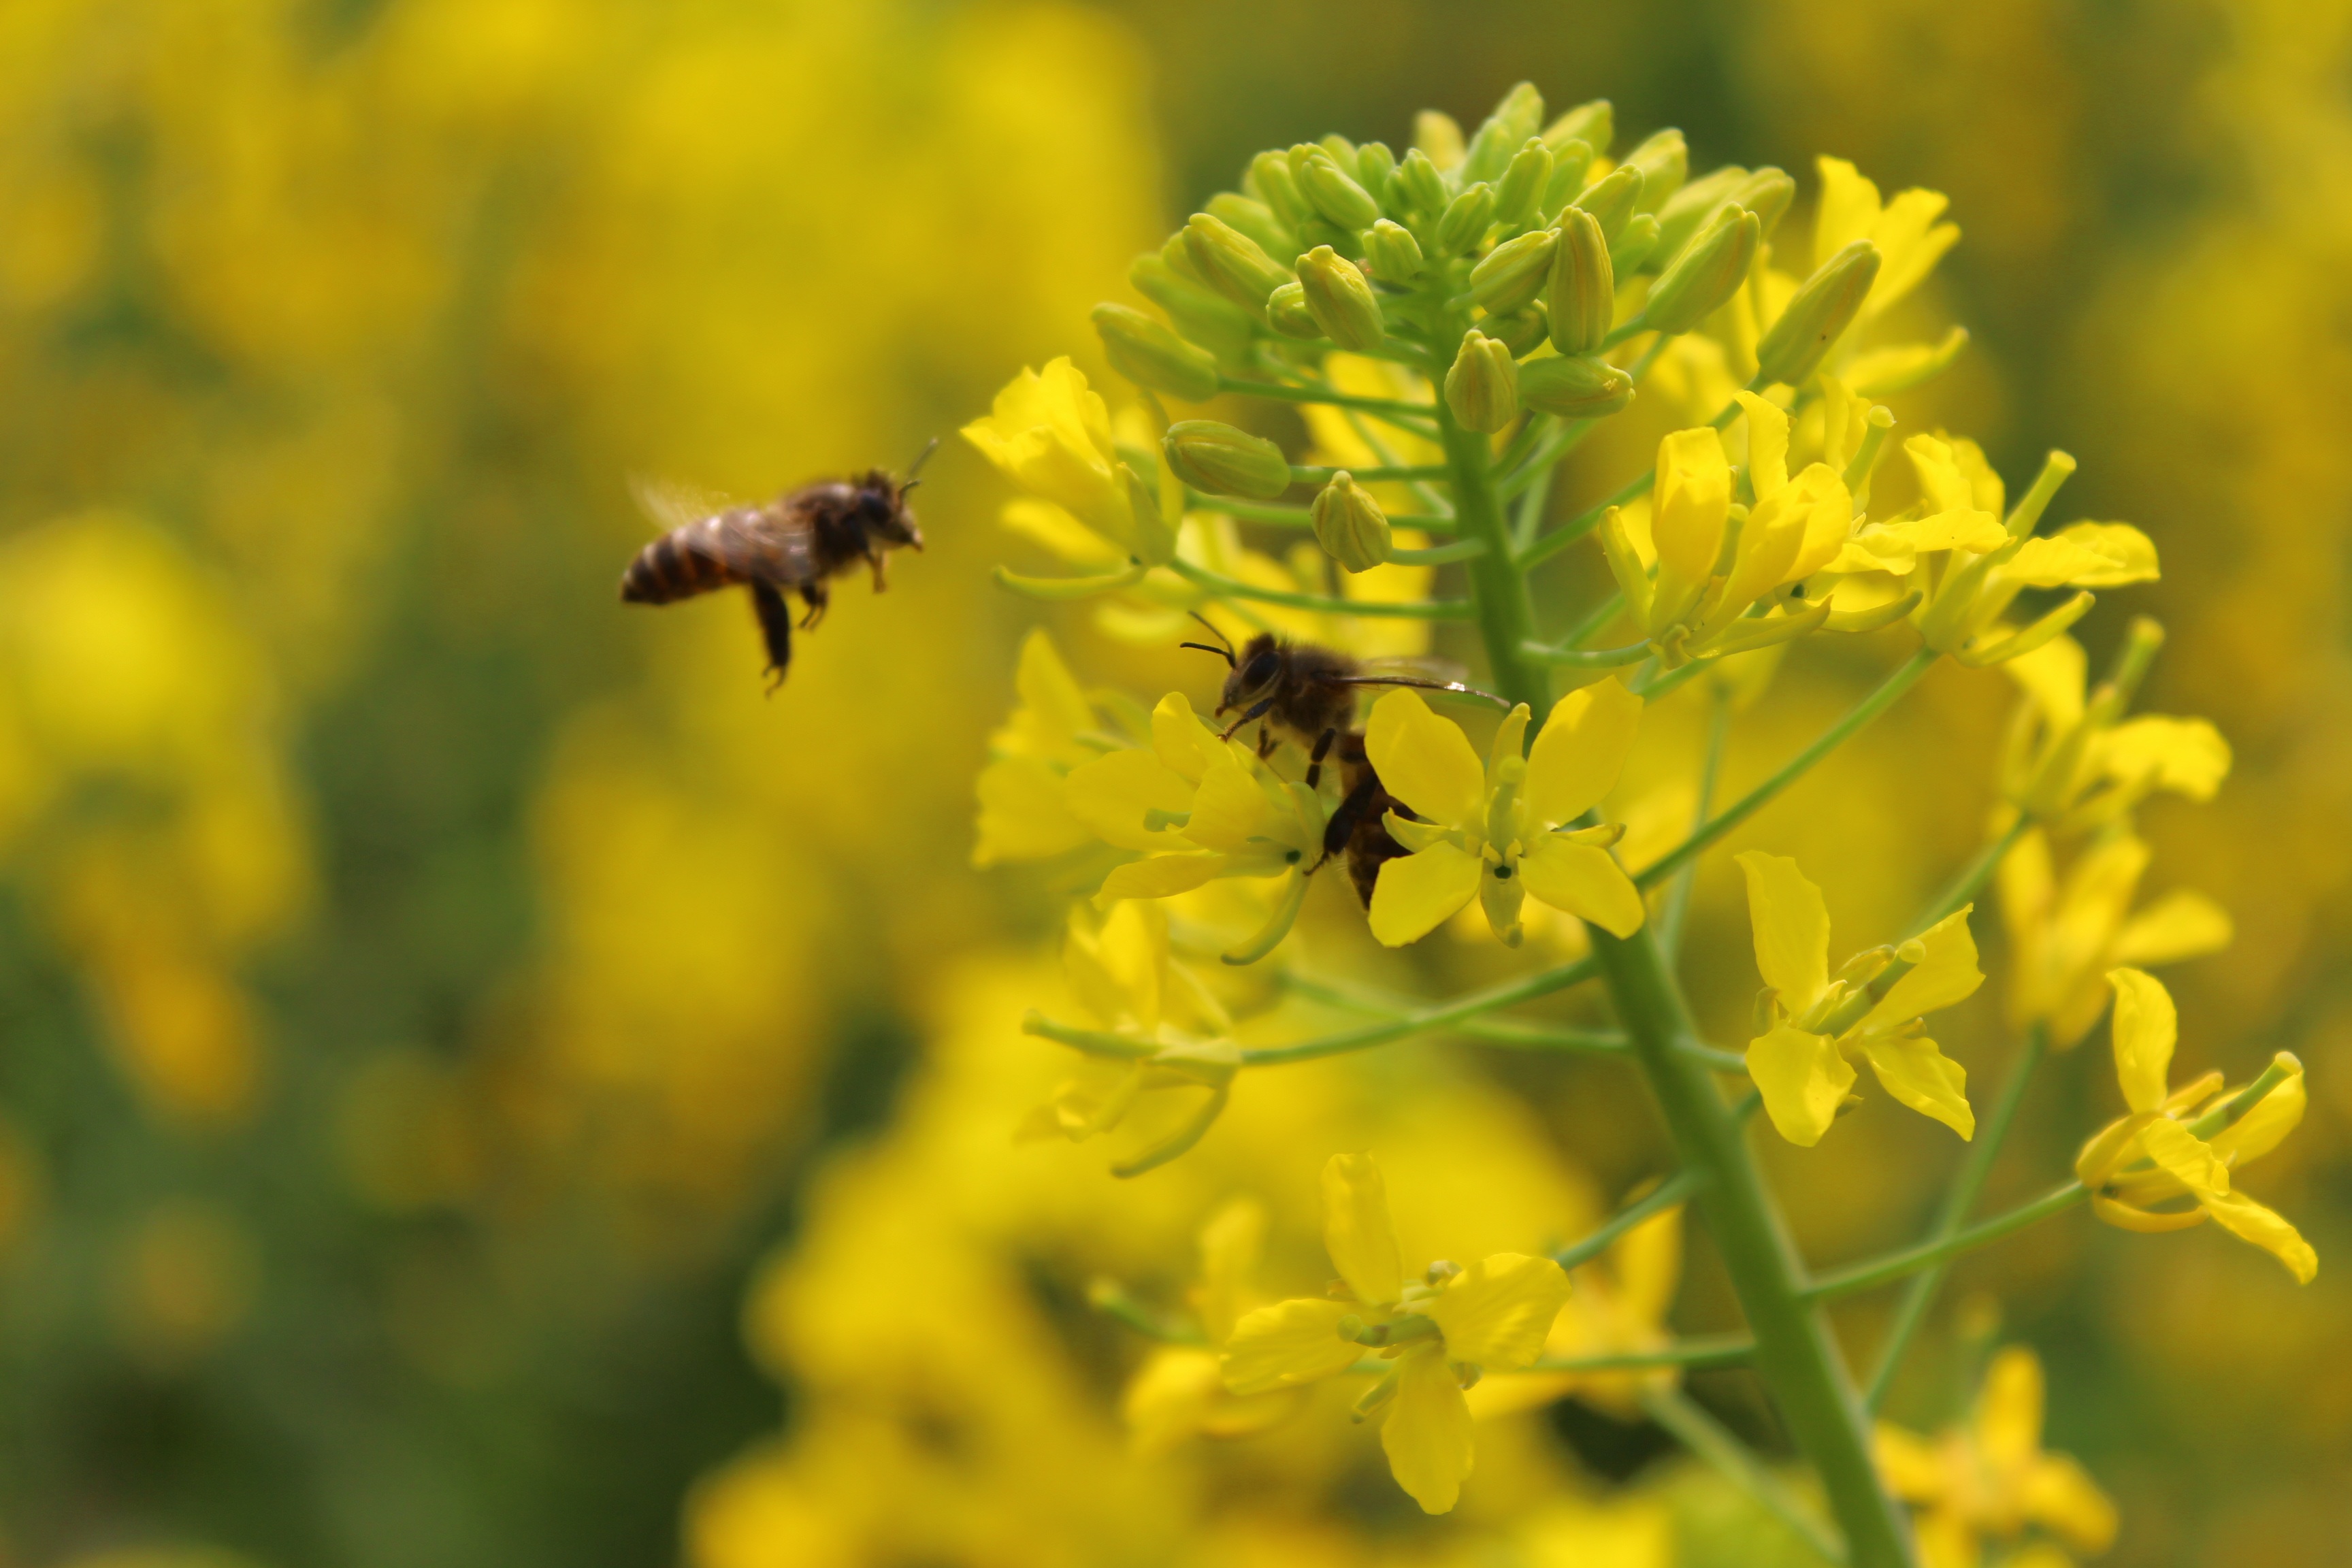
plant, meadow, prairie, flower, pollen, spring, produce, insect, yellow, flora, fauna, rapeseed, invertebrate, wildflower, bee, nectar, mustard, brassica, rape, macro photography, flowering plant, honey bee, land plant, membrane winged insect, mustard plant